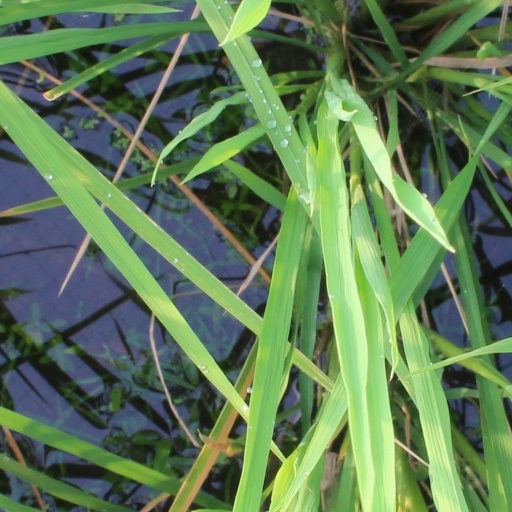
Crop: rice